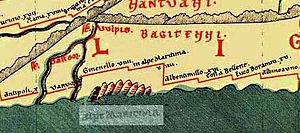
Nices historie / Romerne
Detalje fra Tabula Peutingeriana, der viser placeringen af Alpes_Maritimae og Cemenelum
Nices historie er præget af især to forhold. Først og fremmest har Nice altid været en grænseby, og den har derfor gennem historien været underlagt forskellige stater; siden middelalderen har den skiftevis været provençalsk, savoyardisk, italiensk og fransk. I det seneste århundrede har byen dertil oplevet en omfattende udvikling, der hovedsageligt er baseret på turisme. Disse to forhold har stadig stor betydning for byens sociale, politiske, økonomiske, kulturelle strukturer og dens byplan.